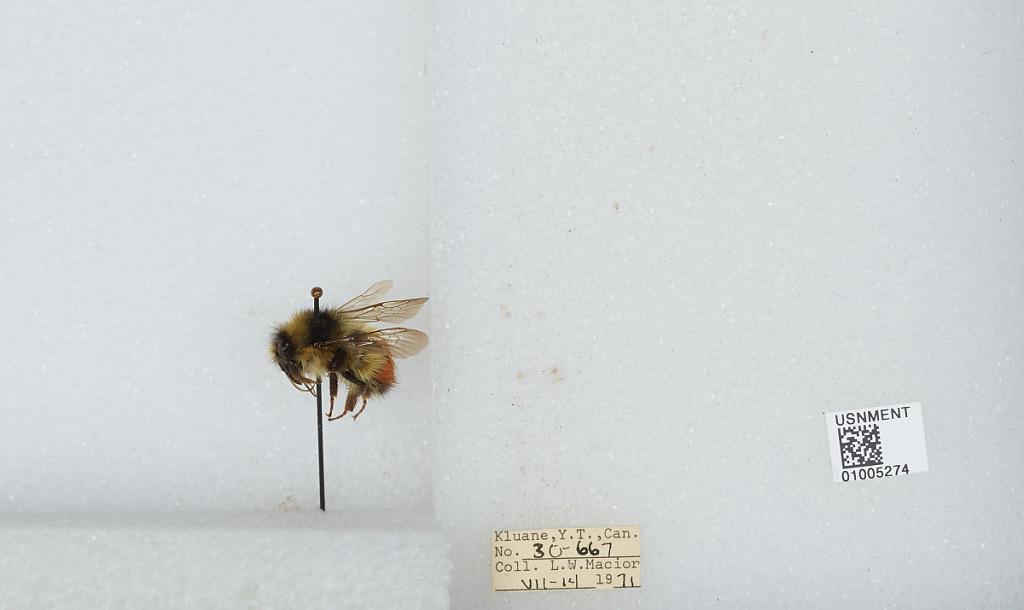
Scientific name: Bombus (Pyrobombus) flavifrons Cresson
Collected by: L. Macior
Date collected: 1971-7-14
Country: Canada
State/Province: Yukon Territory
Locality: Kluane
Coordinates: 60.75, -139.5